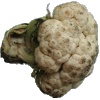
Label: Cauliflower 1